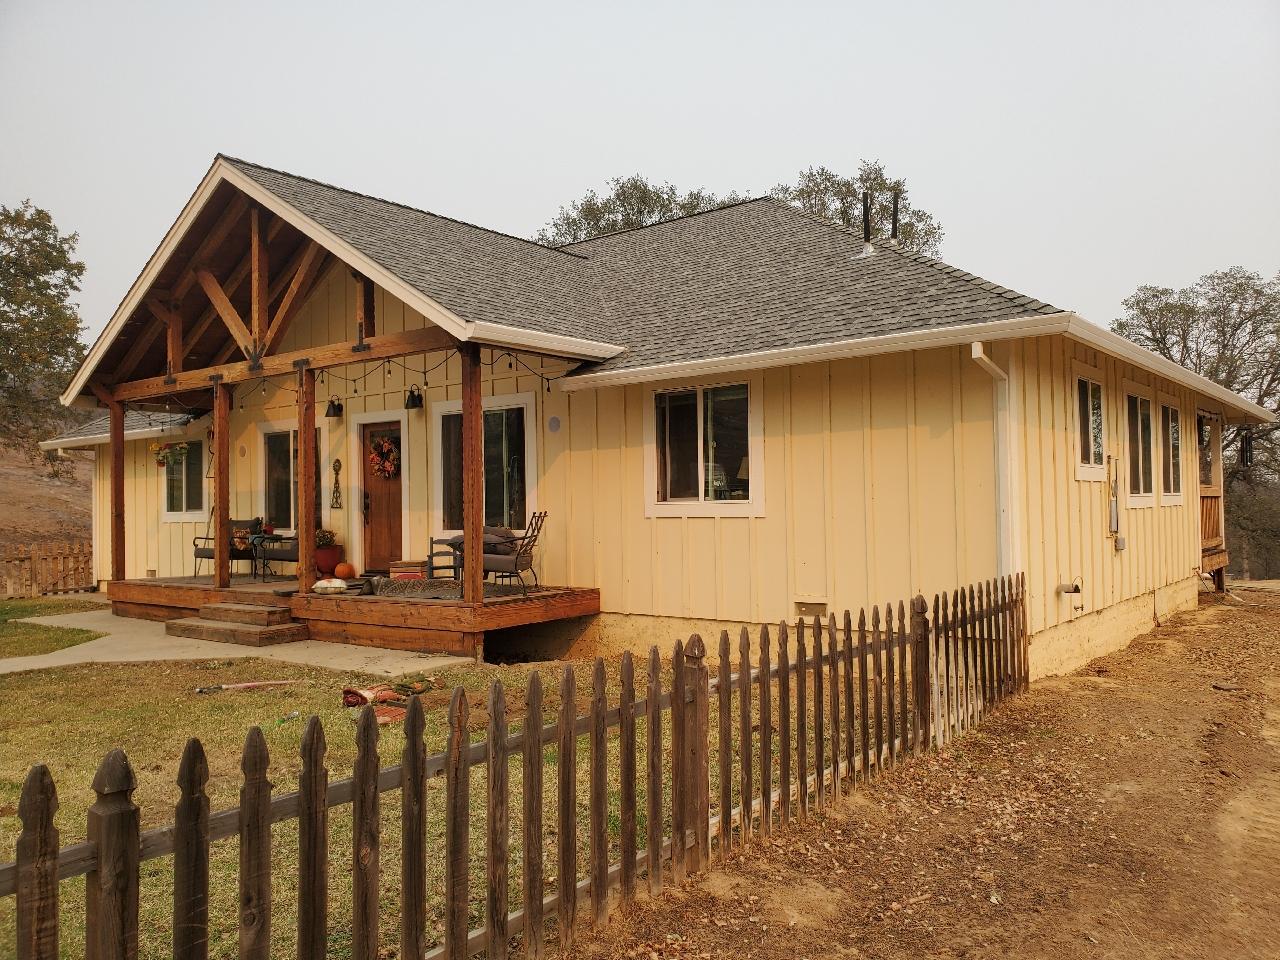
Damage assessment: no_damage